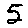
Label: 5